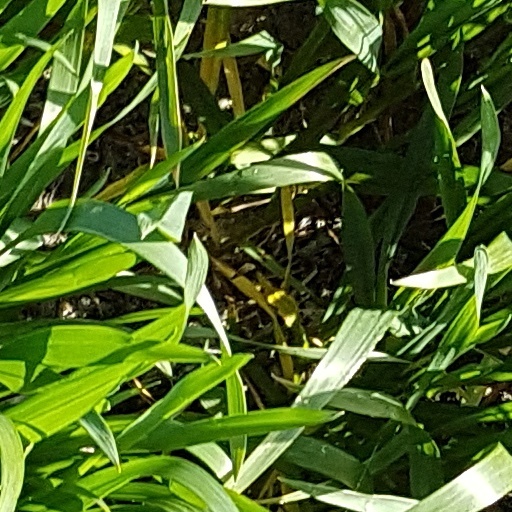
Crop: wheat